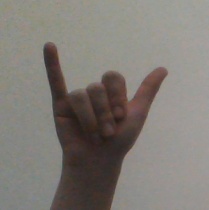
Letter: ya